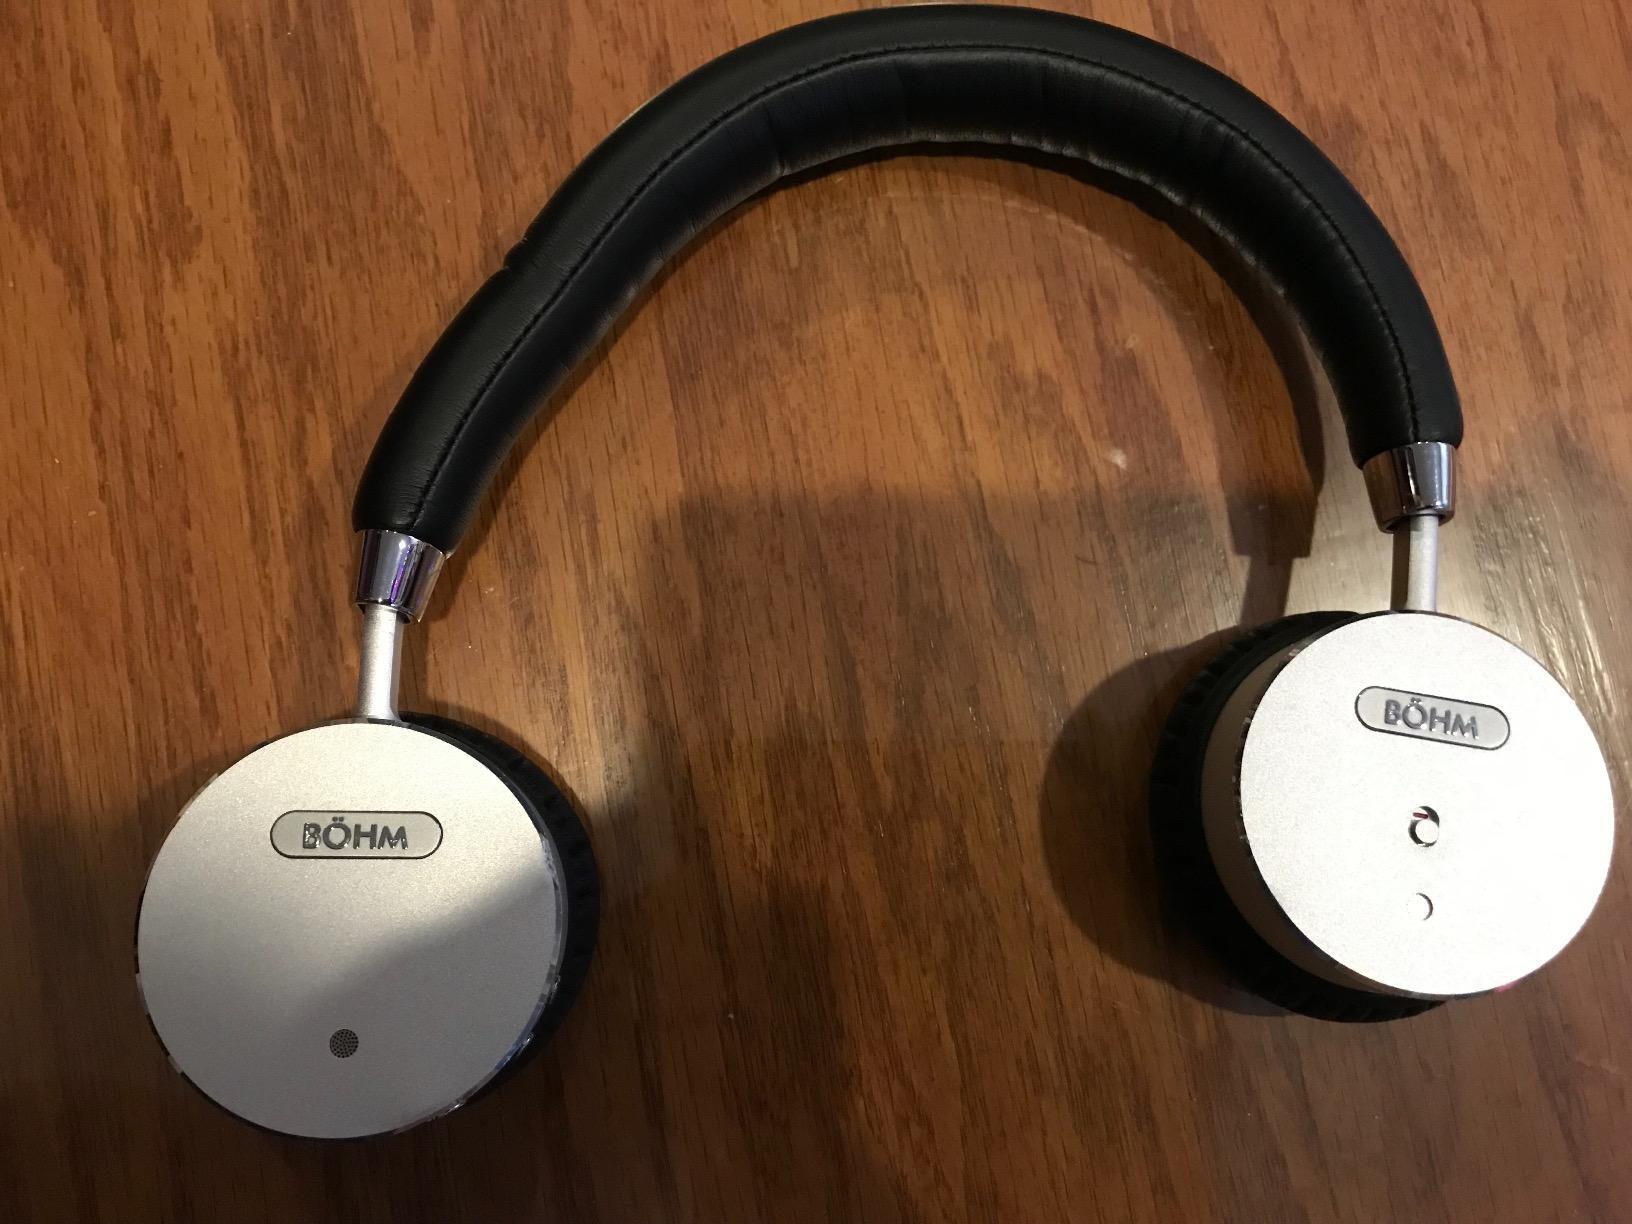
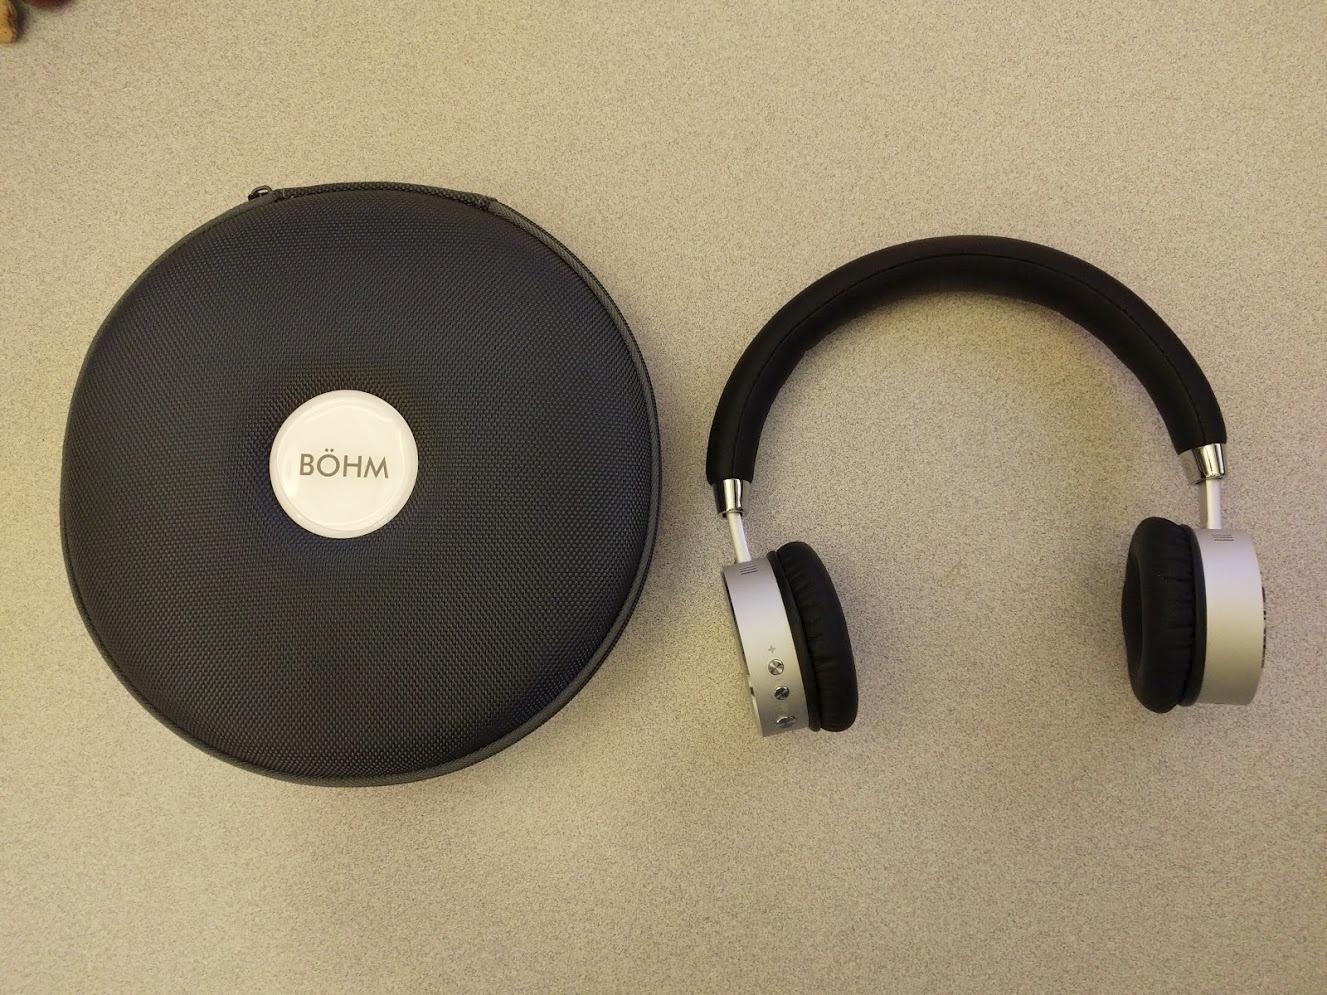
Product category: headphones
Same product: yes